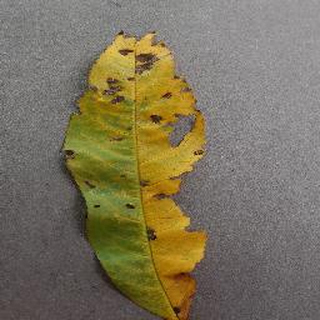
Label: peach_bacterial_spot